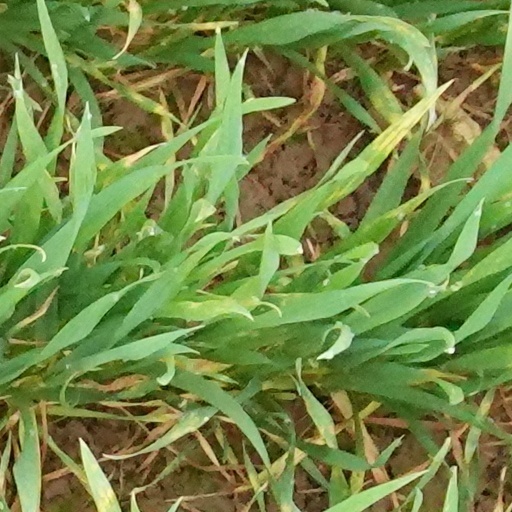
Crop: wheat